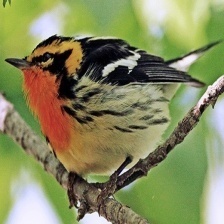
Species: BLACKBURNIAM WARBLER
Scientific name: SETOPHAGA FUSCA